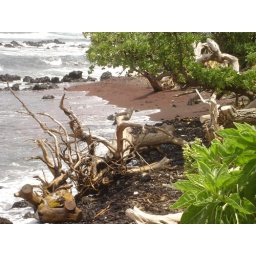
A red sand beach in Maui.